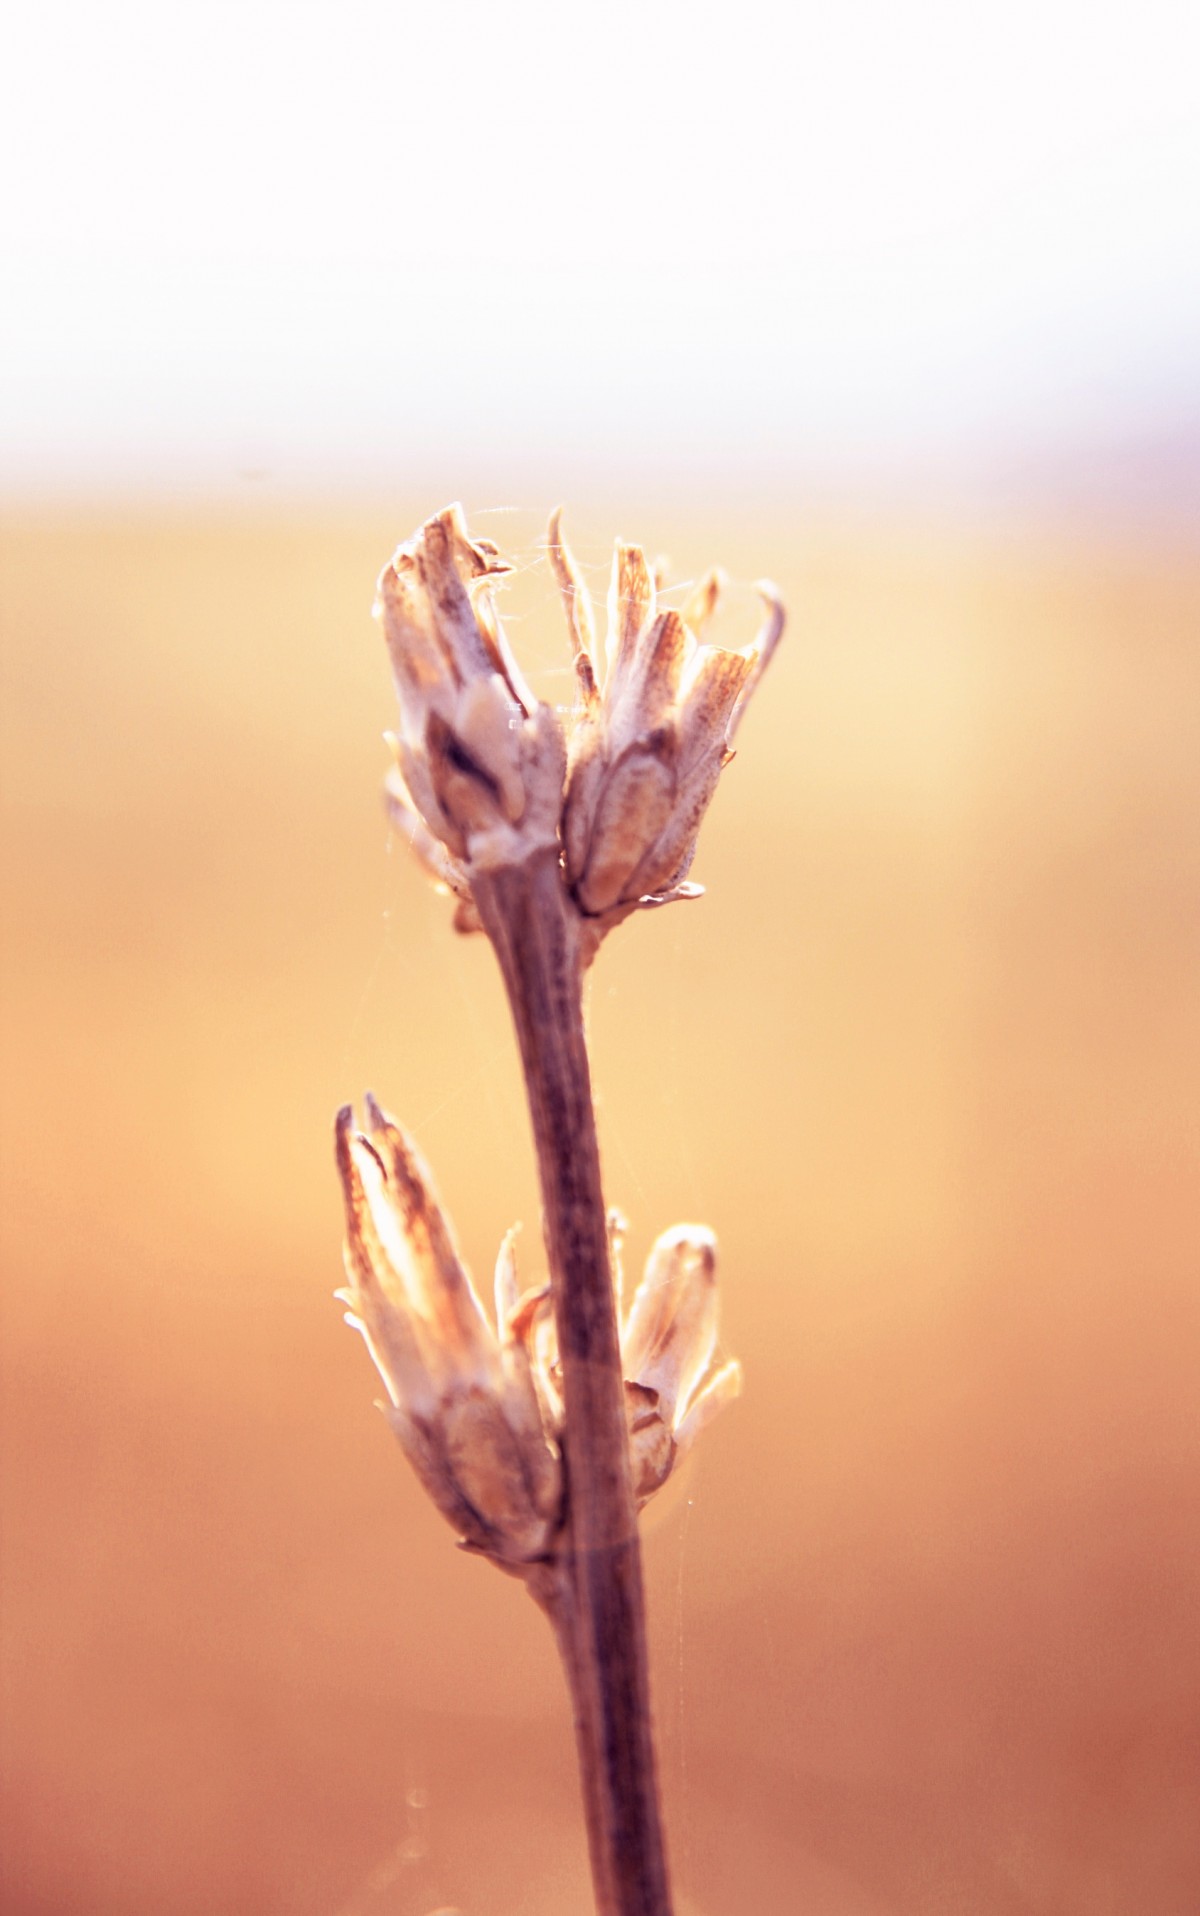
Tags: blossom, sunlight, leaf, flower, petal, spring, flora, twig, wildflower, close up, bud, macro photography, flowering plant, grass family